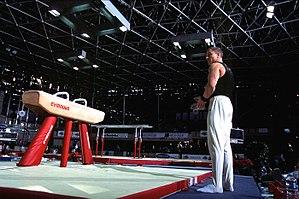
Dimitri Karbanenko est un gymnaste français d'origine russe, né le 19 juillet 1973 à Kaliningrad. En compétition, il a d'abord représenté la Russie jusqu'en 1996, puis la France à partir de 1997.